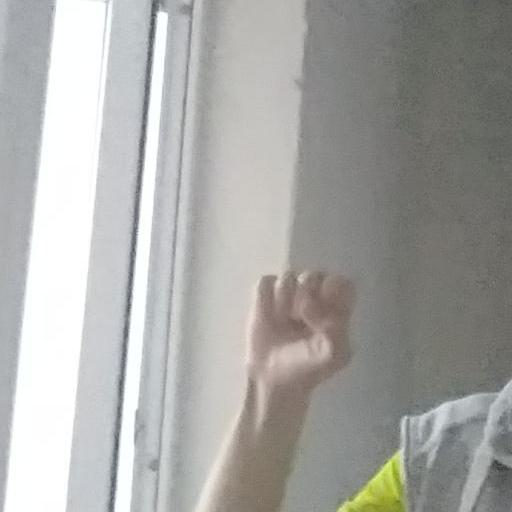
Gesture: fist